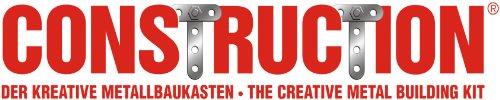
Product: Eitech Landmark Series Eiffel Tower Construction Set & Educational Toy - Intro to Engineering & STEM Learning
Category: Toys & Games | Building Toys | Building Sets
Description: Give the gift of play This holiday season, celebrate a birthday, or prepare for back to school with educational building sets that inspire creativity.
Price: $43.52
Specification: ProductDimensions:2x12x8inches|ItemWeight:1.32pounds|ShippingWeight:1.41pounds(Viewshippingratesandpolicies)|DomesticShipping:ItemcanbeshippedwithinU.S.|InternationalShipping:ThisitemcanbeshippedtoselectcountriesoutsideoftheU.S.LearnMore|ASIN:B00IFD9N3Y|Itemmodelnumber:10460-C460|Manufacturerrecommendedage:6-15years